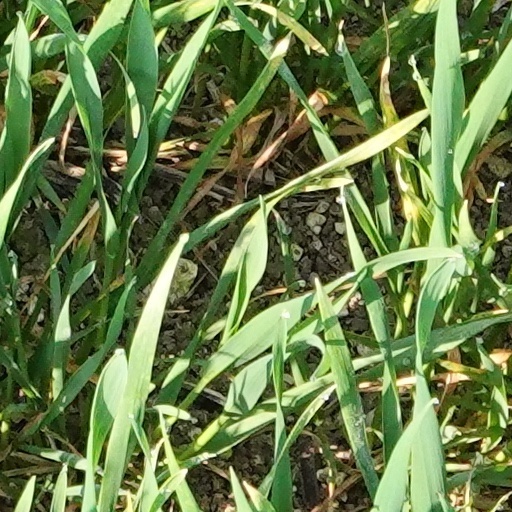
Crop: wheat